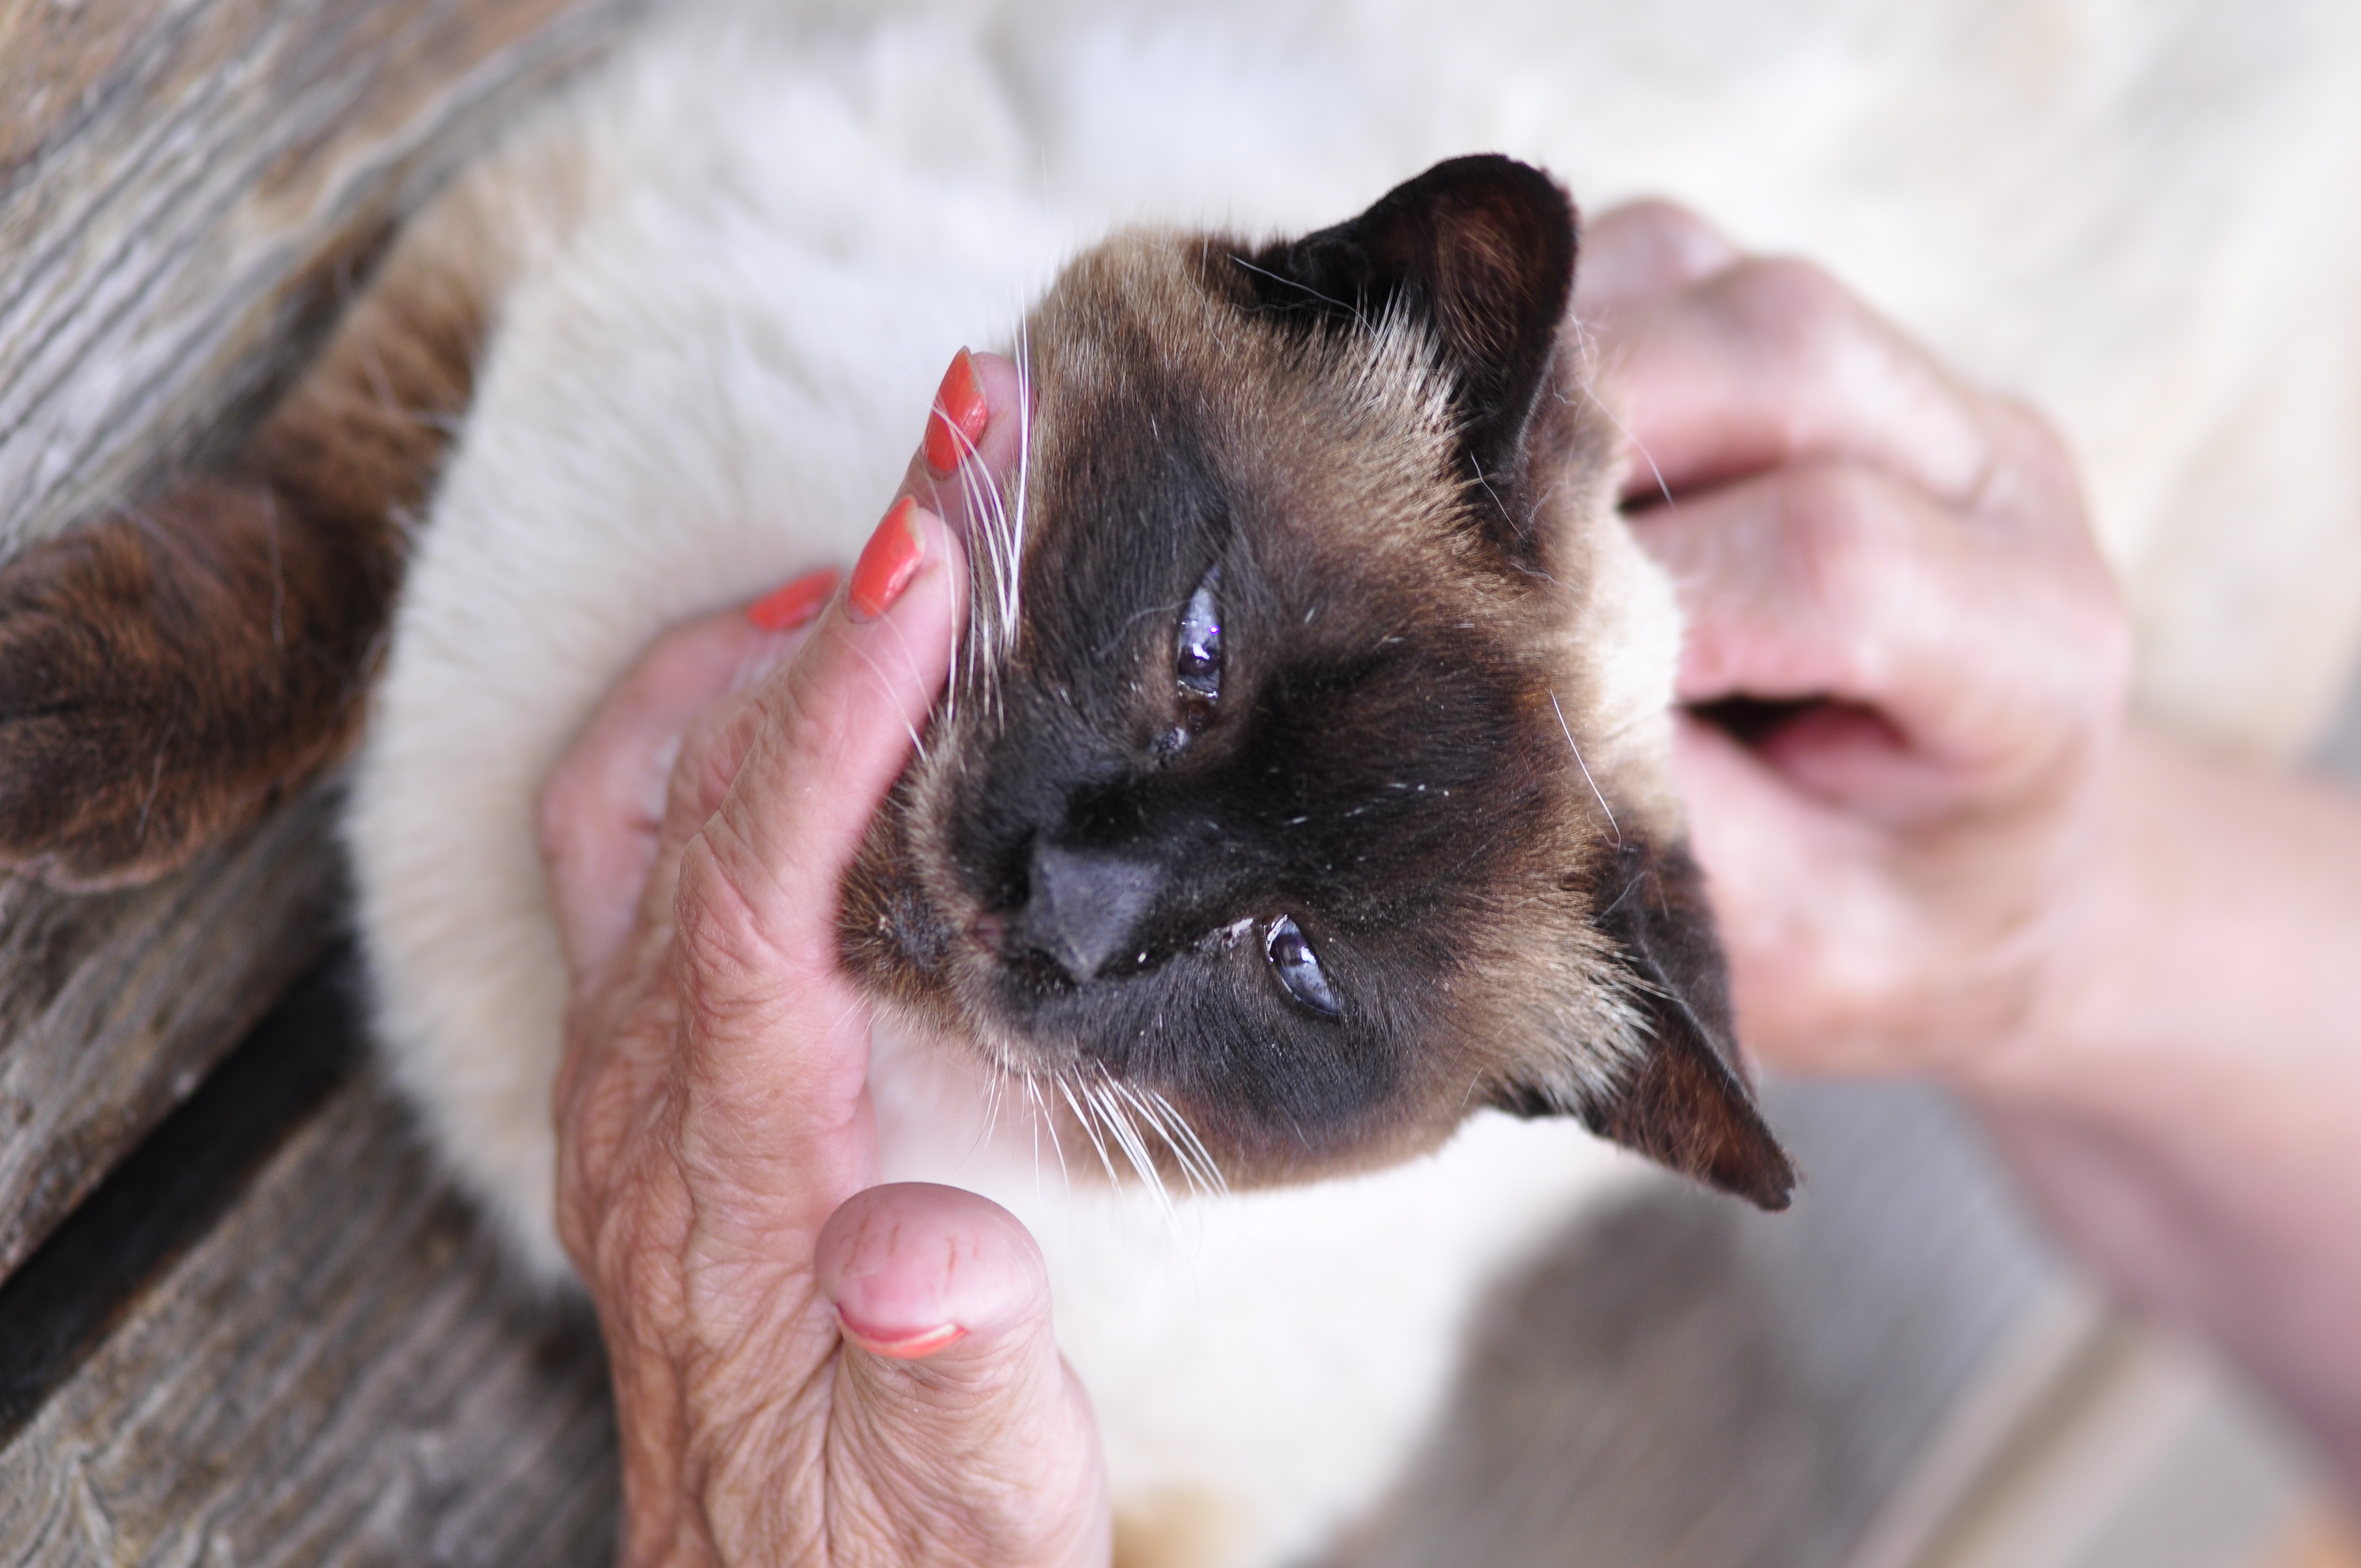
cat, animal, dog, pet, cute, kitten, fur, mammal, nature, puppy, siamese, white, feline, baby, grass, animals, fox, wildlife, young, wild, small, black, cats, eyes, domestic, felidae, small to medium sized cats, birman, thai, whiskers, balinese, ragdoll, carnivore, snout, iris, hand, burmese, ear, tonkinese, claw, fawn, snowshoe